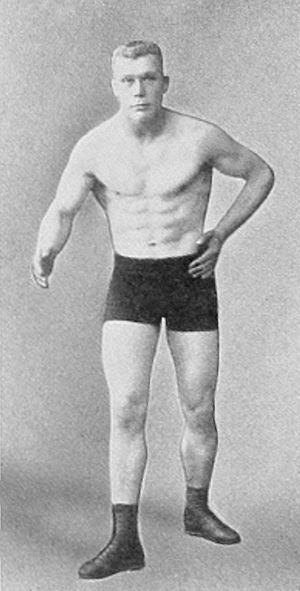
Ivar Theodor Böhling est un lutteur finlandais qui participa aux Jeux olympiques d'été de 1912.